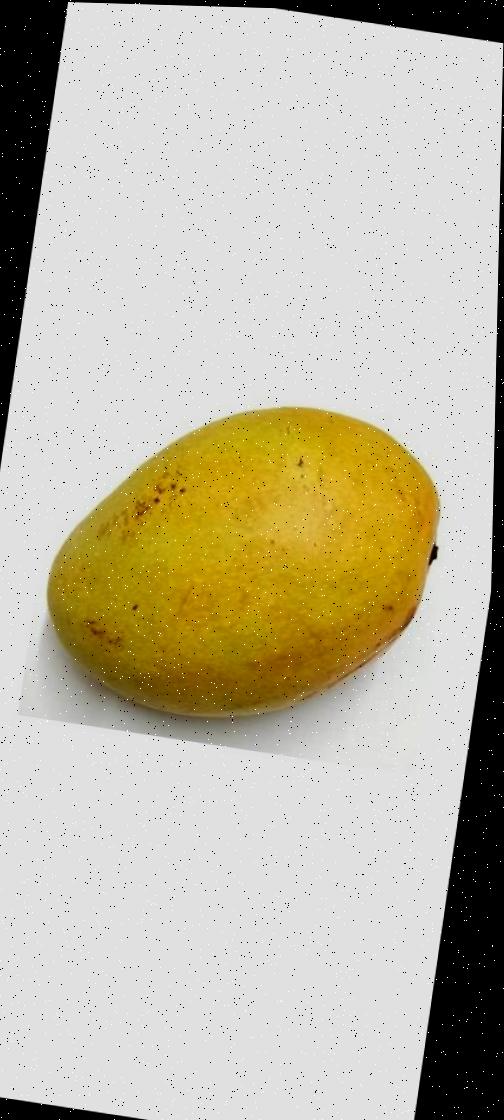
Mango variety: Bari-11